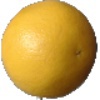
Label: Grapefruit White 1